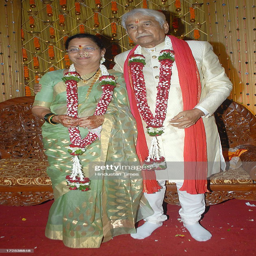
actors during their 50th wedding anniversary celebration at the temple .